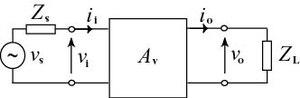
Amplificateur tension électrique